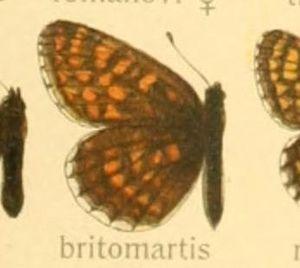
Le Mélitée des véroniques ou Mélitée d'Assmann est une espèce d'insectes lépidoptères appartenant à la famille des Nymphalidae et à la sous-famille des Nymphalinae.